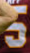
Number: 5